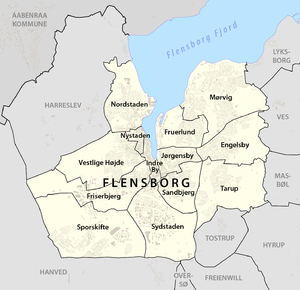
Flensborg / Geografi / Bydele
Kort med Flensborgs bydele og nabokommuner
Flensborg er en by i det nordlige Tyskland med 89.504 indbyggere, beliggende i bunden af Flensborg Fjord i delstaten Slesvig-Holsten. Der er desuden et stort antal indbyggere i de omkringliggende forstæder. Efter Kiel og Lübeck er det den tredjestørste by i Slesvig-Holsten. Det er også den nordligste større by på det tyske fastland.